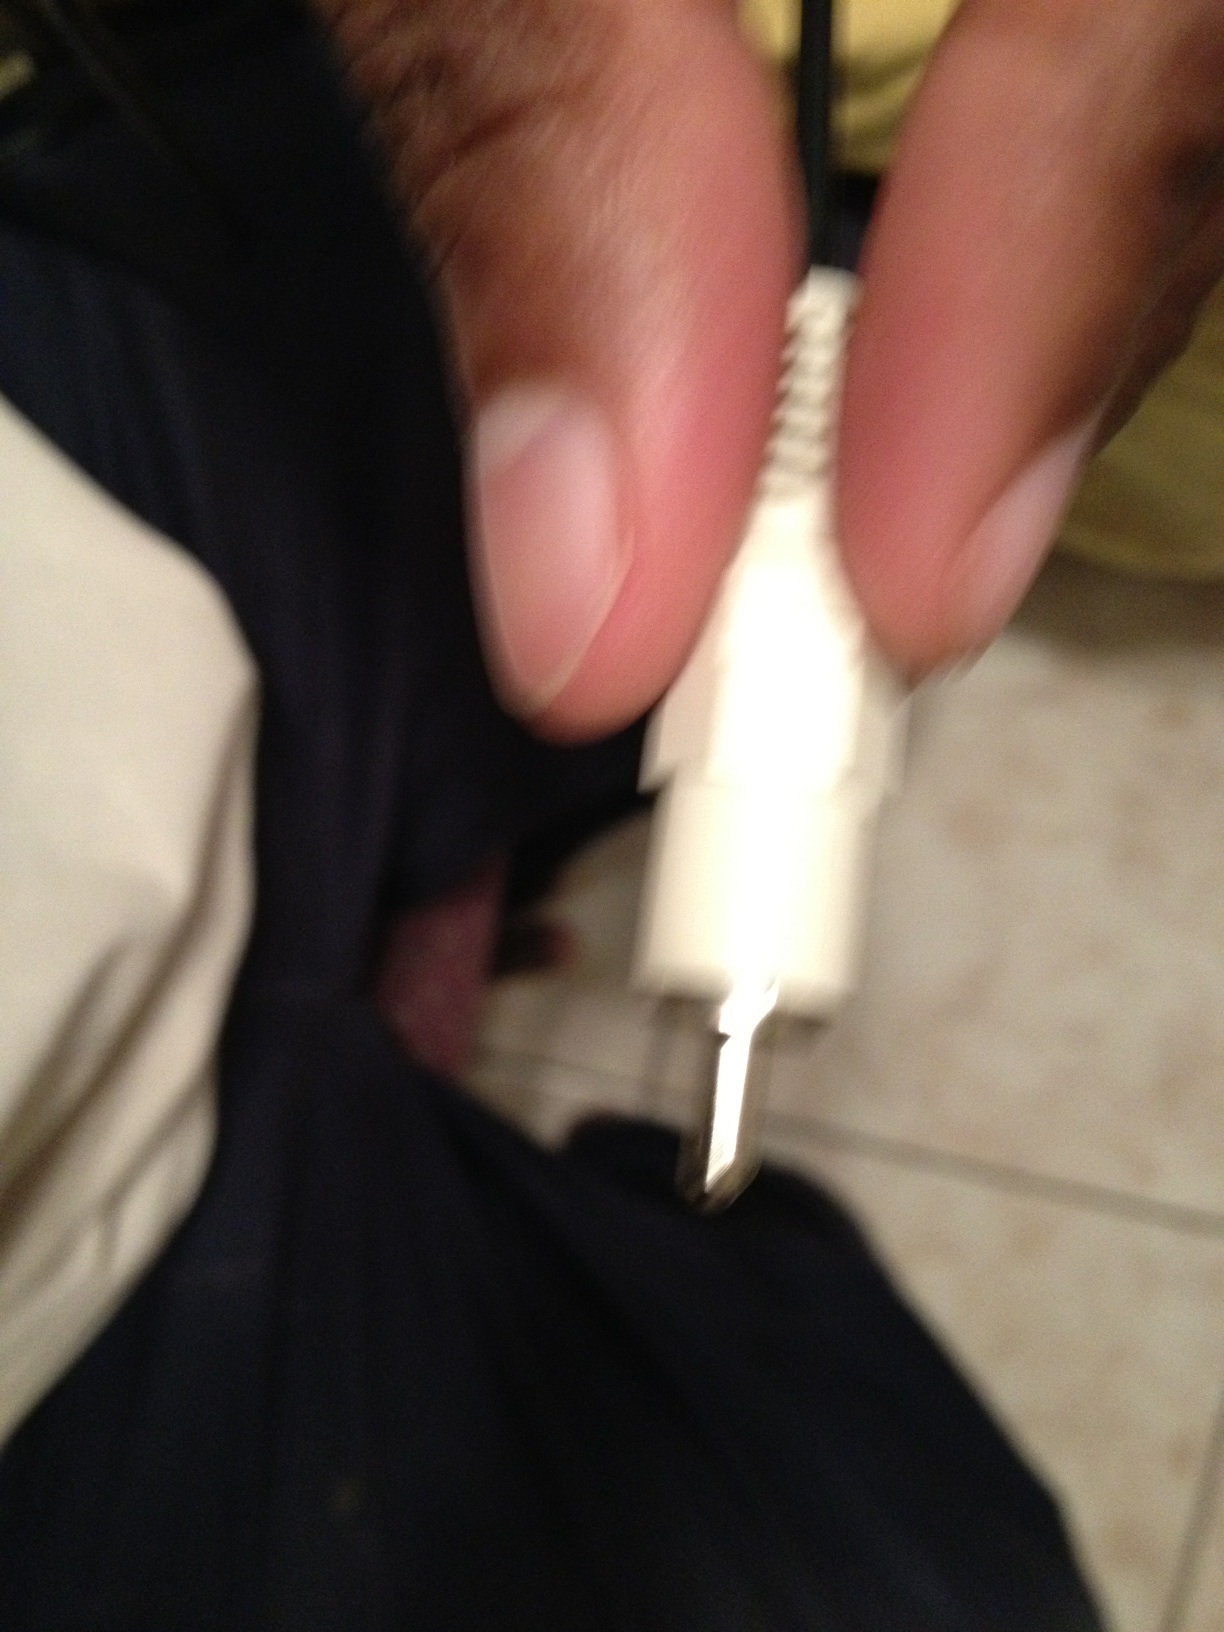Question: Could you please tell me what color that is, thank you.
Answer: white